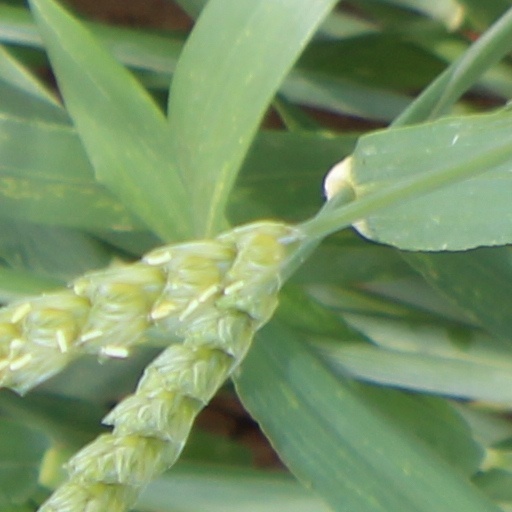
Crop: wheat